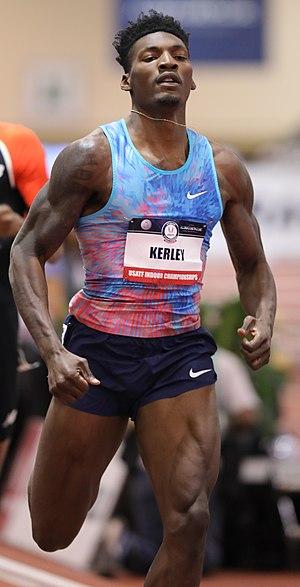
Fredrick Kerley dit Fred Kerley est un athlète américain, spécialiste du 400 mètres.